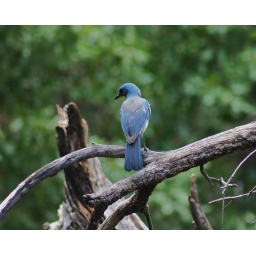
In the trees along the window trail in the Chisos Mountains, Big Bend National Park, Brewster County Texas.